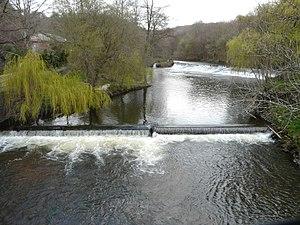
Rivière l'Isle aux pont des Castilloux, en limite de Nantheuil (à gauche) et Nanthiat (à droite), Dordogne, France.
Le bassin de la Dordogne est un bassin versant situé en France, qui comprend le système hydrologique de son principal cours d'eau, la Dordogne.
Le réseau hydrographique de la Dordogne est l'ensemble des éléments naturels ou artificiels, drainant le territoire du département de la Dordogne. Il regroupe ainsi des cours d'eau ou canaux situés entièrement ou partiellement dans la Dordogne.